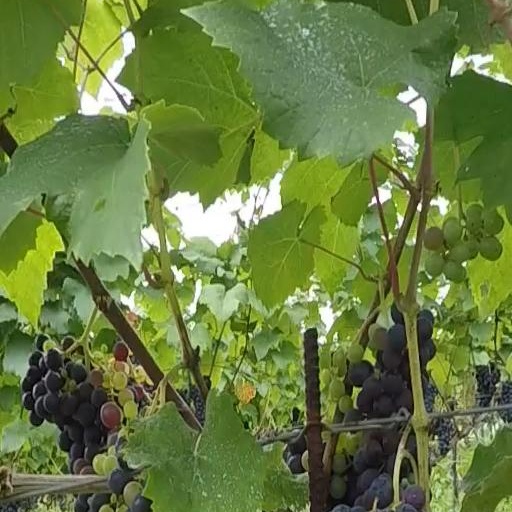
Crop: grape